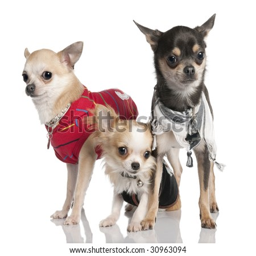
group of chihuahua in front of a white background